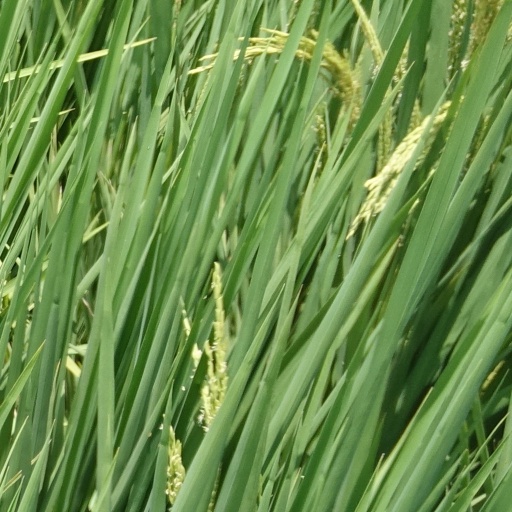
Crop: rice